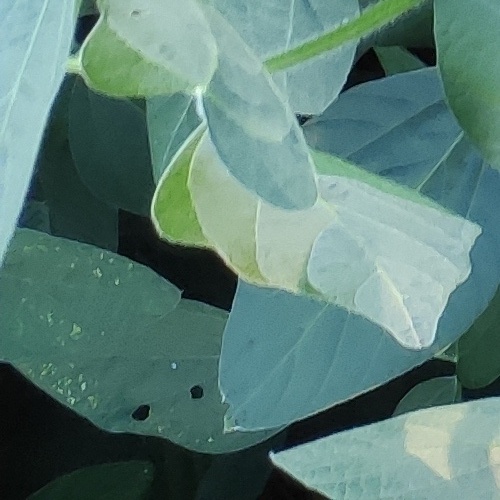
Label: Diabrotica_speciosa